Métis Nation of Ontario

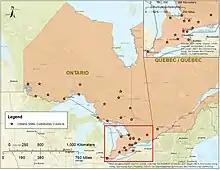
Map of the community councils managed by the Métis Nation of Ontario

The provincial leadership takes the form of the Provisional Council of the Métis Nation of Ontario (PCMNO), which is accountable to MNO citizens at their Annual General Assemblies. It deals with issues and decisions that affect the Métis as a whole throughout Ontario. The PCMNO has an executive section with five members, nine councilors for the different regions of Ontario, representatives for the youth and university-age segments of the populations, and four senators. The current president is Margaret Froh, who is the first female president of the MNO. A lawyer by training, she has previously worked in Indigenous law and administration and policy at the MNO. Froh, who identifies as Two-Spirit and LGBTQIA+, has been a champion for the importance of visibility and representation for Two-Spirit and LGBTQIA+ people within Indigenous communities and beyond.